Eugene L. Stewart

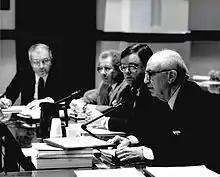
Eugene Stewart testifying before the International Trade Commission in Washington, DC.

Stewart was often requested to provide testimony before various government agencies, specifically on international trade and other matters. For example, Stewart testified before the United States Senate Committee on Banking, Housing, and Urban Affairs in 1968 regarding proposed housing legislation. Senator John Sparkman, chairman of the subcommittee, who presided over the hearing, described it as such: “[T]oday we start hearings on legislation proposing different measures, different proposals on housing and urban affairs for 1968... The legislative proposals we have before us encompass the whole range of housing and urban development programs.” Stewart’s testimony had the purpose of extending Federal housing assistance programs to benefit residents of Sursum Corda. He stated that “My purpose is ... saying that the programs that are now on the books, which programs are extended in the pending legislation and indeed further modified, the 221(d)(3) program, the rent supplement program, and the public housing leasing programs, are sound programs that can be combined by people with a will to create worthwhile housing for low income large families.”